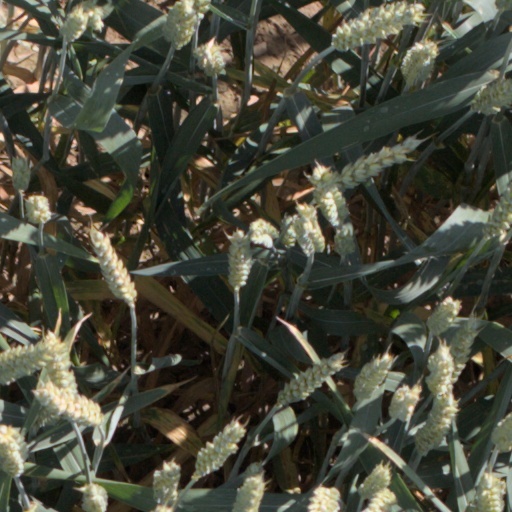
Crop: wheat